Roscas
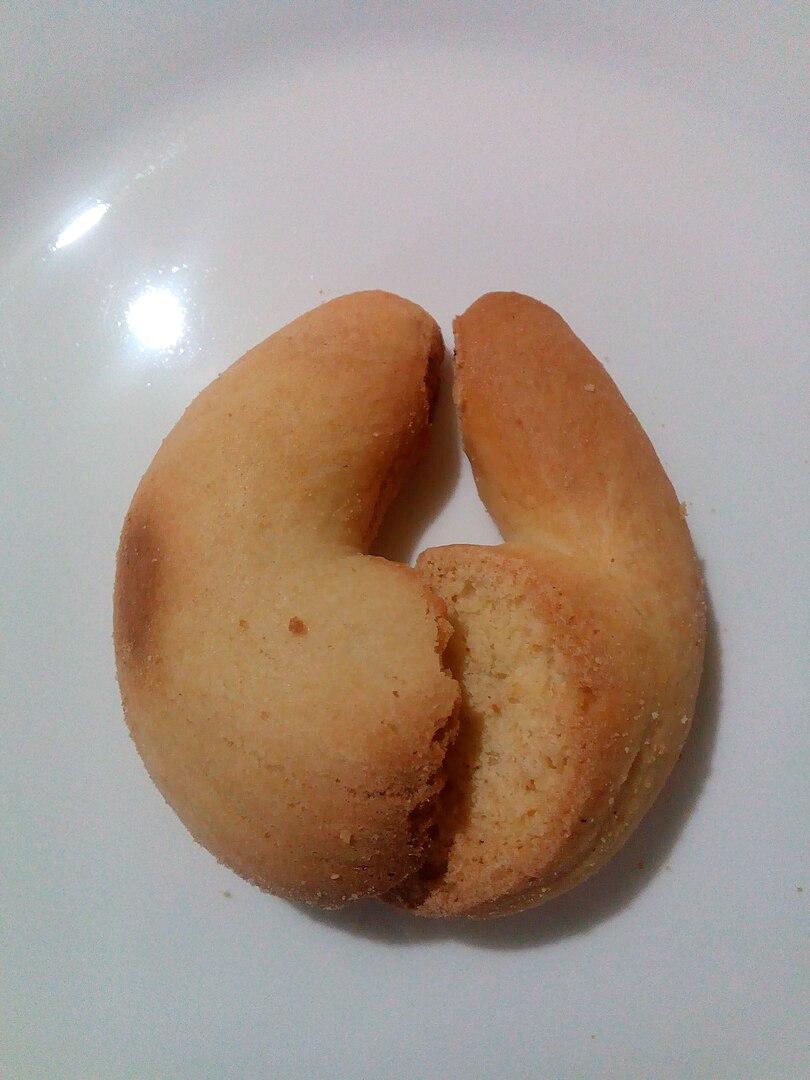
Also known as:
bn - Bangla: রোসকাস
jv - Javanese: Roscas
Category: snack, dessert (cookies, pastry, biscuit)
Cuisine: Filipino
Associated cuisines: Filipino
Area: Barugo, Carigara
Countries: Philippines
Region: South Eastern Asia, , , ,
The dish is a type of pastry cookies made from lard, anise, flour, sugar, butter and eggs.